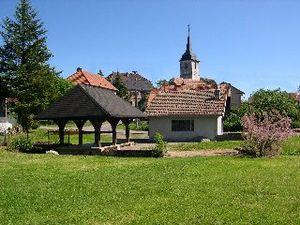
Village de Pérouse (Territoire de Belfort) Photo prise par LP90 Copyright
Pérouse est une commune française située dans le département du Territoire de Belfort en région Bourgogne-Franche-Comté. Ses habitants sont appelés les Pérousiens.